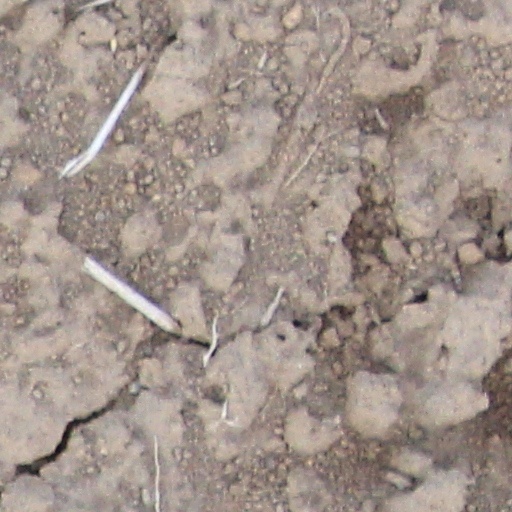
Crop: wheat